The Illusionauts

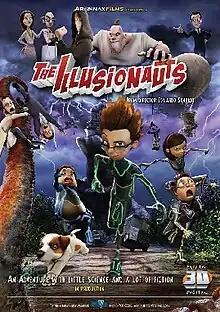
Film poster

The Illusionauts (Spanish: Los ilusionautas; released in Spain as La patrulla increíble, ; also known in English as Freedom Force or Fantastic Force (stylized as either 4antastic Force or Fantastic 4orce) in the United Kingdom) is a 2012 Peruvian animated science fiction adventure comedy film directed by Eduardo Schuldt and written by Abraham Vurnbrand. It features the voices of Giovanni Ciccia, Connie Chaparro, and Bruno Ascenzo in its original version, and in the English dubbing are Sarah Michelle Gellar and Christopher Lloyd, among others. It premiered on January 26, 2012, in Peruvian theaters.